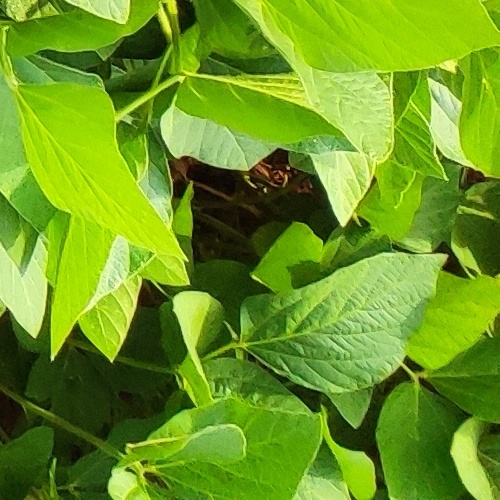
Label: Healthy